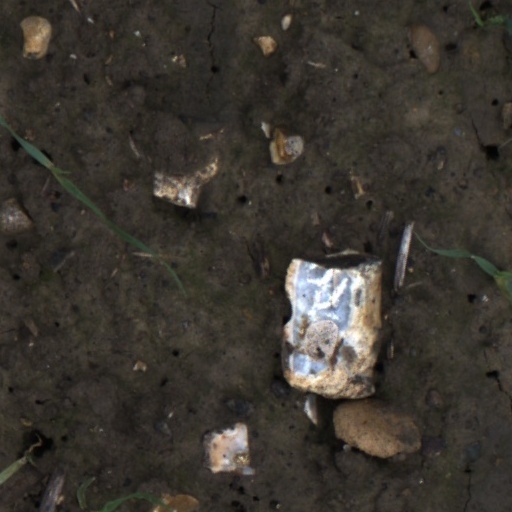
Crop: wheat